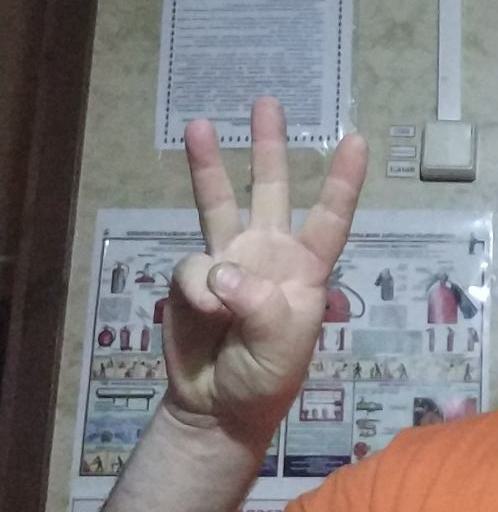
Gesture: three